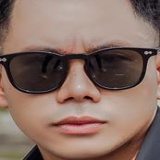
ca sĩ Lê Bảo Bình